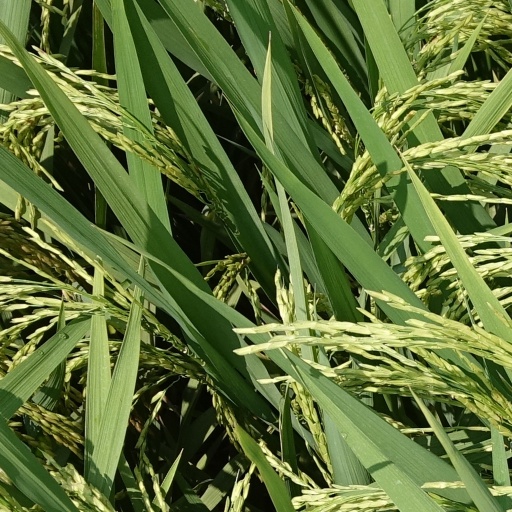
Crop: rice